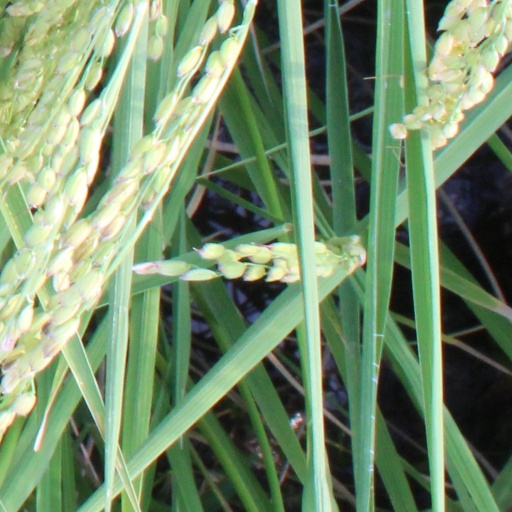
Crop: rice